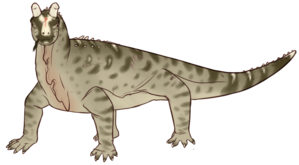
Les Archosauromorphes sont une infra-classe de vertébrés tétrapodes de la sous-classe des Diapsides. Ils constituent au sein du groupe-couronne Sauria la branche des espèces plus proches des Archosaures que des Lépidosaures. Leur groupe frère est celui des Lépidosauromorphes aujourd'hui représenté par les sphénodontes, lézards, serpents et iguanes.